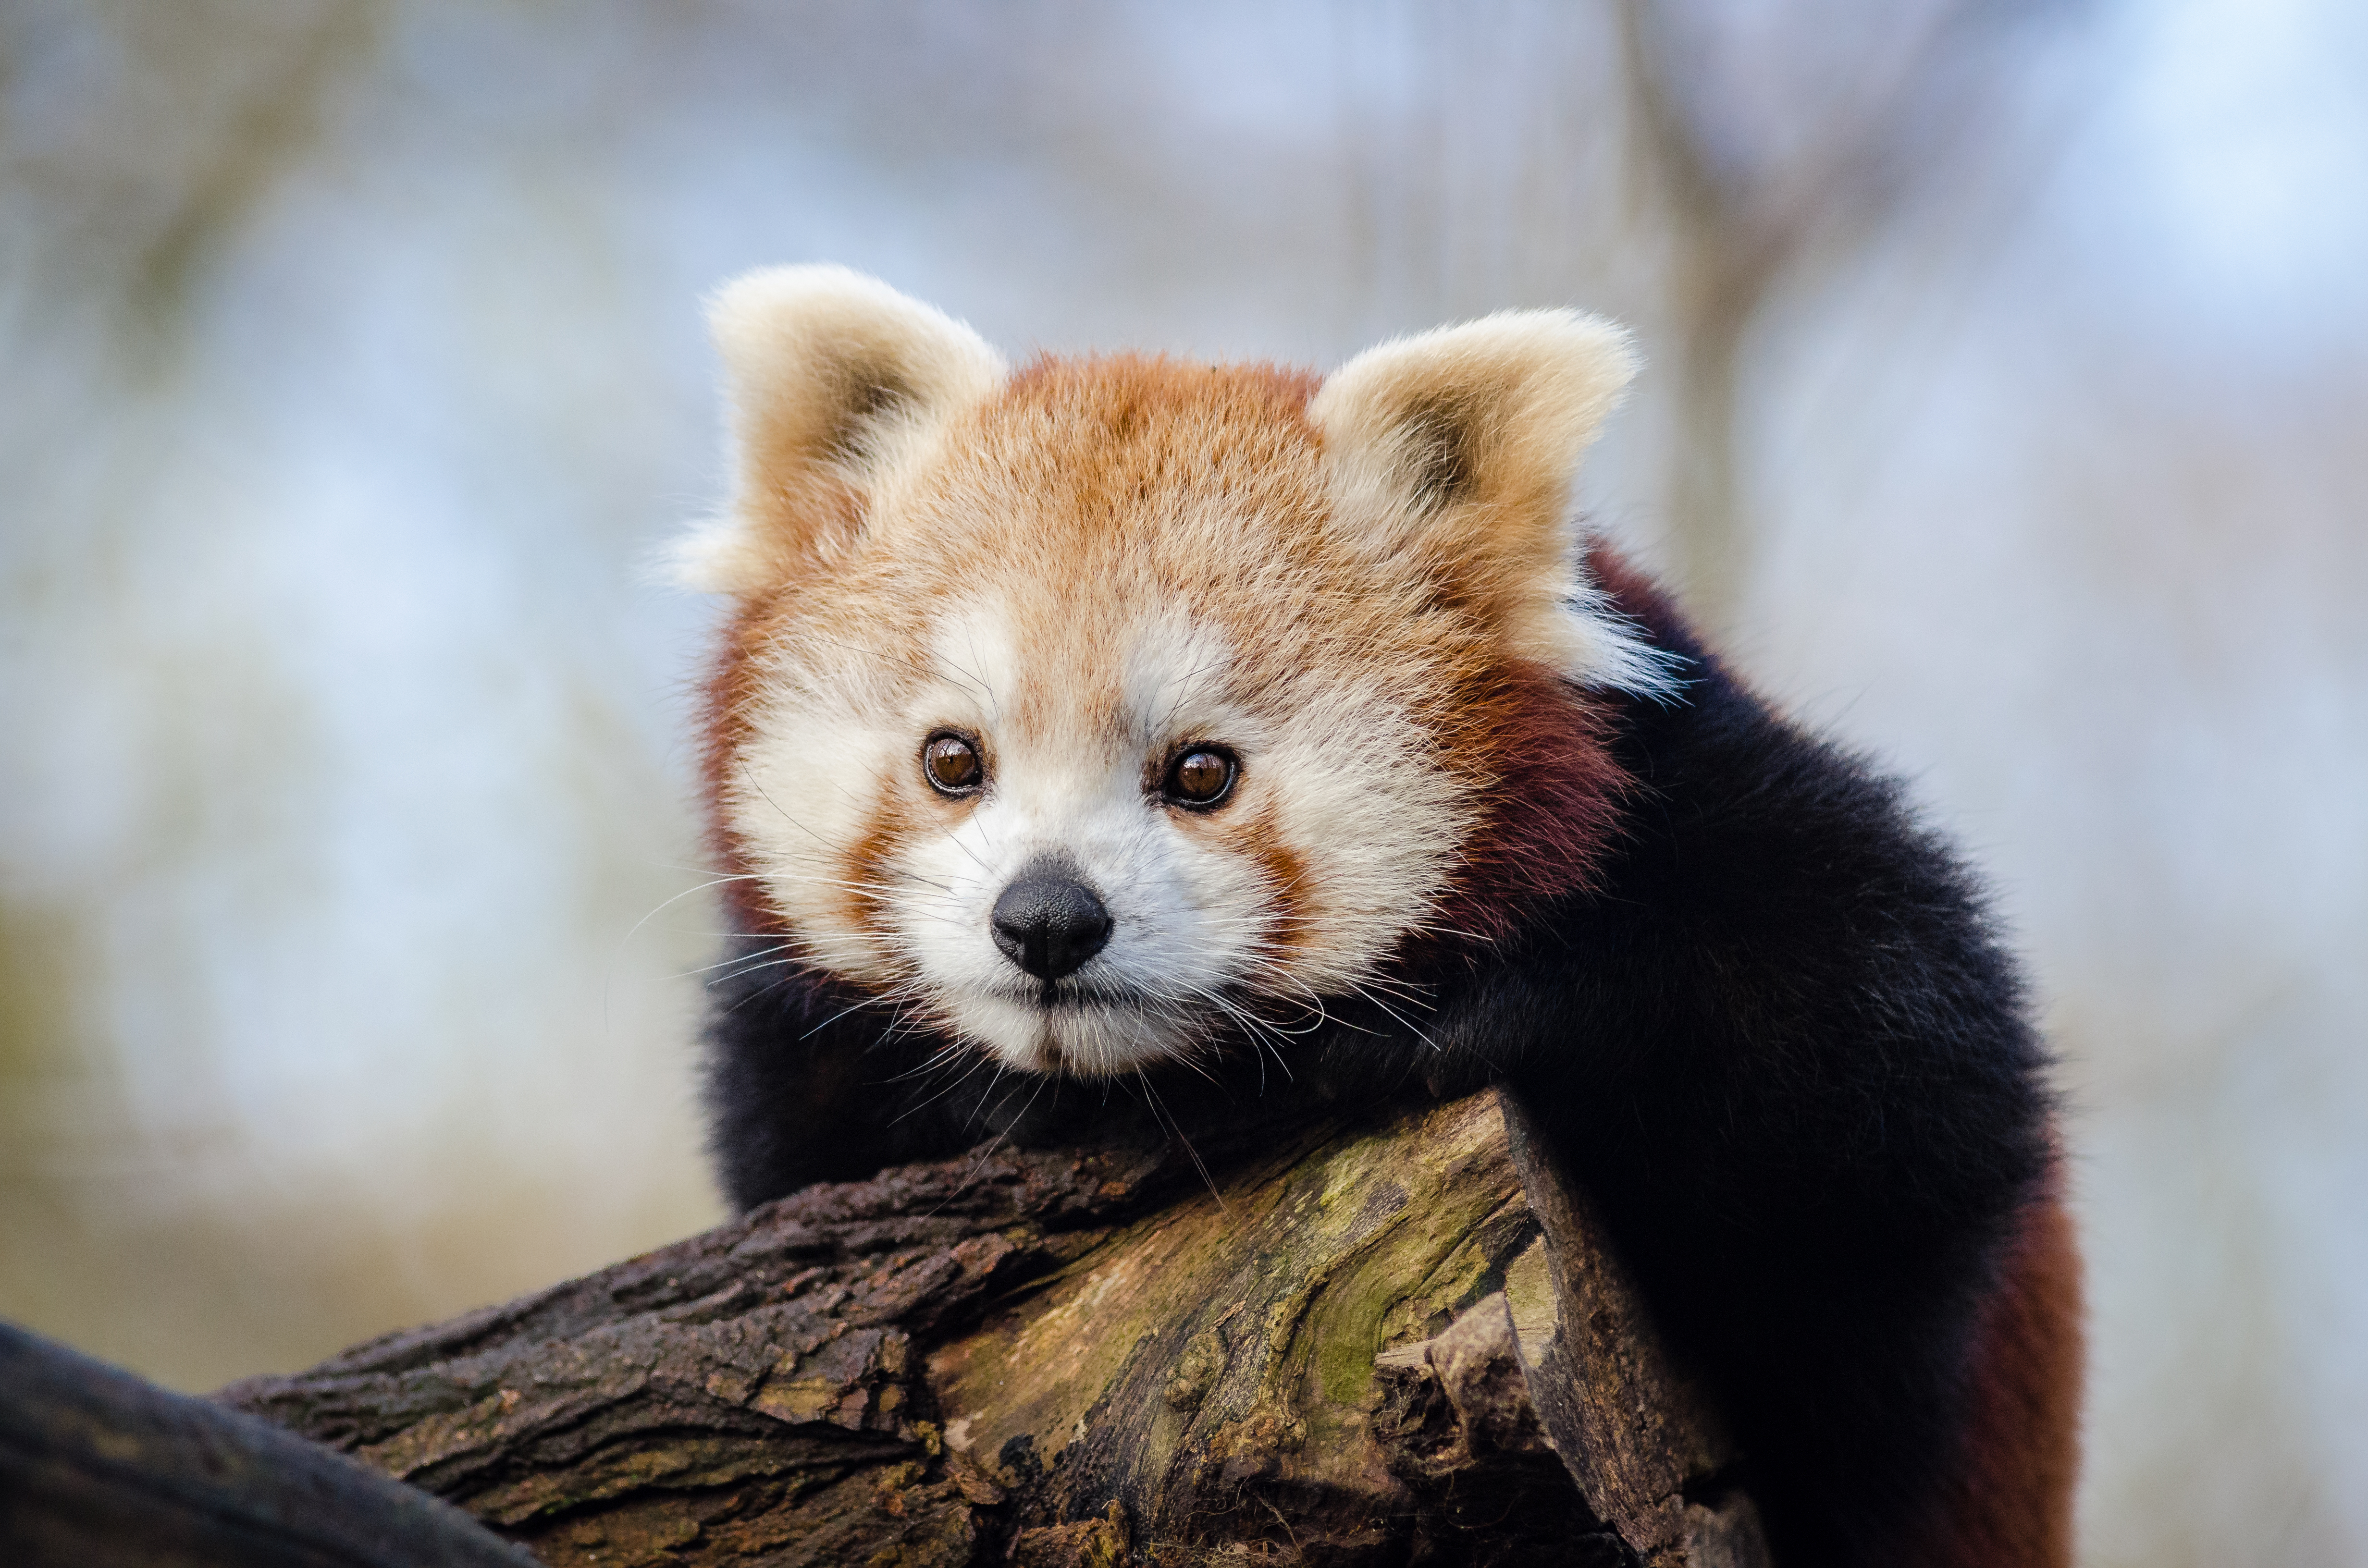
tree, nature, bokeh, vintage, sweet, fall, feet, animal, cute, female, wildlife, zoo, fur, orange, young, green, high, red, foot, autumn, mammal, nikon, fauna, red panda, panda, 2015, face, nose, whiskers, paw, tail, animals, ears, endangered, vertebrate, germany, deutschland, herbst, natur, paws, tier, iso, fell, gesicht, baum, adorable, bamboo, d7000, roter, kleiner, niedlich, sues, suess, species, bedrohte, tierart, tierpark, weiblich, jungtier, jung, ohren, schwanz, nase, bedroht, ailurus, fulgens, mozilla, firefox, wochenende, weekend, gr n, s s, carnivoran, dog breed group